Medical Top Team

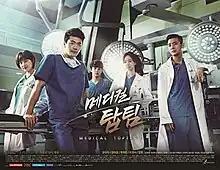
Promotional poster for "Medical Top Team"

Medical Top Team is a South Korean television series written by Yoon Kyung-ah and directed by Kim Do-hoon. It starred Kwon Sang-woo, Jung Ryeo-won, Ju Ji-hoon, Oh Yeon-seo and Choi Min-ho. The series began filming in August 2013, and aired on MBC from October 9 to December 12, 2013, on Wednesdays and Thursdays at 21:55 for 20 episodes. The medical drama focuses on the lives of doctors and nurses who are members of an elite medical team from the fictional Gwang Hae University Hospital.